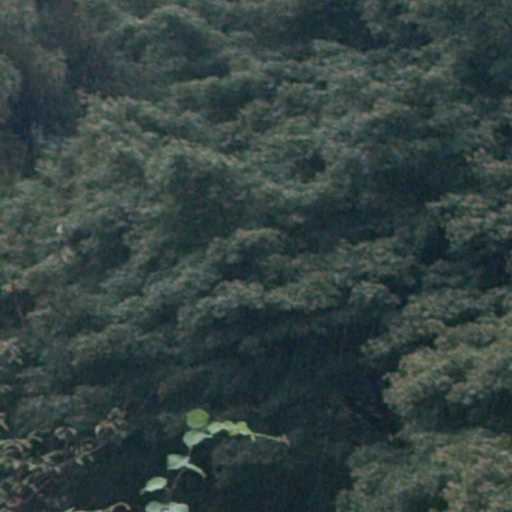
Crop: cassava